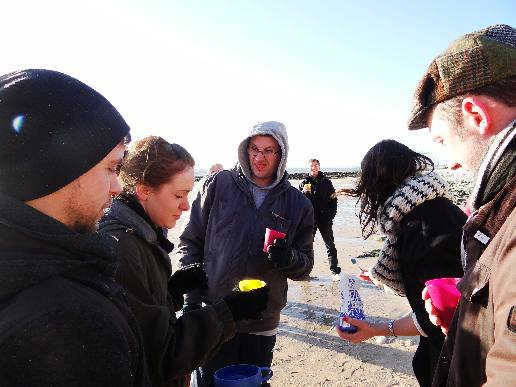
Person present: Yes